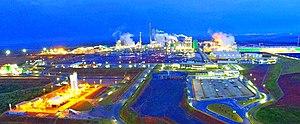
Le Paraná est l'un des vingt-six États du Brésil. Il est situé dans la région sud du pays. Sa capitale est Curitiba.
L'agriculture au Brésil ne représente qu'environ 5 % du PIB du pays, mais l'industrie agroalimentaire représente 1/4 du PNB et 40 % des exportations.